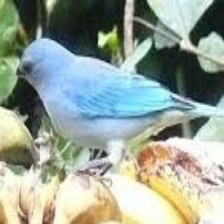
Species: AZURE TANAGER
Scientific name: THRAUPIS CYANOPTERA